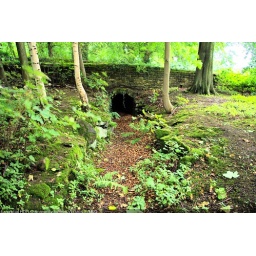
tunnel under church road